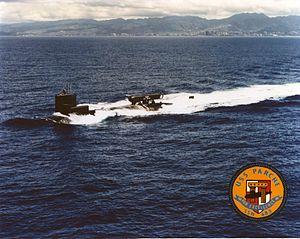
L'USS Parche (SSN-683) est l'un des sous-marins nucléaires d'attaque de la classe Sturgeon, en service dans l'United States Navy.